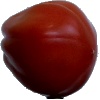
Label: tomato_heart